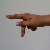
The image shows a hand gesture representing the letter 'P' in Indian Sign Language.